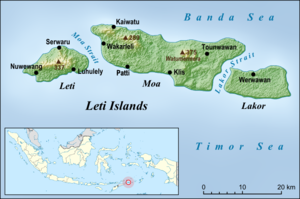
Les îles Leti sont situées en mer de Banda dans le sud-ouest de l'archipel indonésien des Moluques. L'archipel comprend trois îles principales s'étalant d'ouest en est :